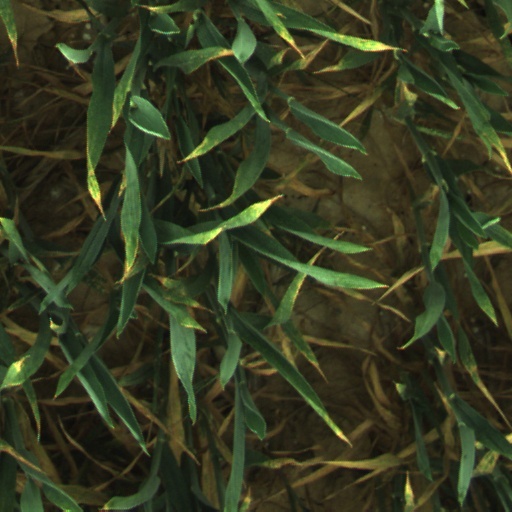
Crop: wheat